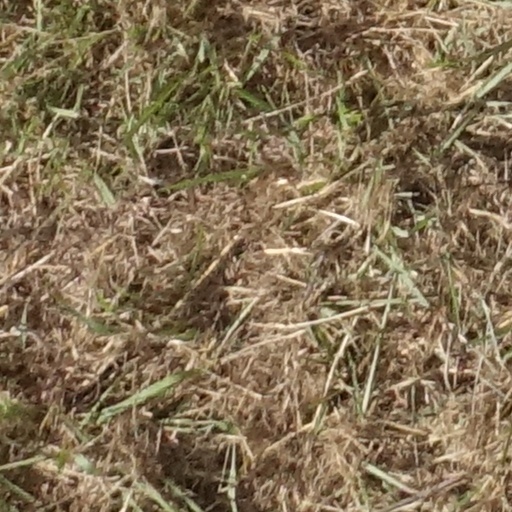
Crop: sorghum